Pearl Bank Apartments

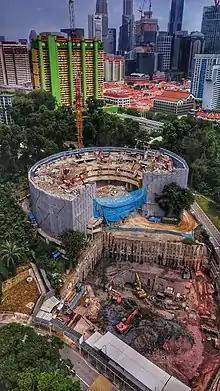
Pearl Bank Apartments demolition (shot in Feb 2020)

The 280-unit apartment block comprised three types of split-level units – 48 two-bedroom, 184 three-bedroom and 40 four-bedroom dwellings, with eight units to each floor – and an additional eight penthouses. There was a shopping area with seven units on the first storey and the building had a four-storey carpark located next to the driveway leading to the building's lobby on Pearl Bank. The 28th storey was devoted for community use, known as the "Sky Park", similar to a void deck in HDB flats all around Singapore.